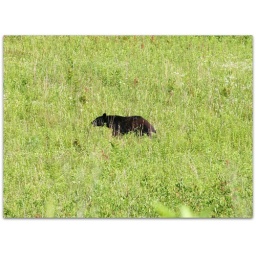
The bear was in a field quite a distance from me. Best shot I got of him. :/